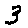
Label: 3